Franco Colapinto

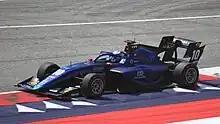
Colapinto driving for MP Motorsport during the 2023 Spielberg Formula 3 round

In October 2020, Colapinto joined MP Motorsport for the first day of post-season testing at Catalunya. He did likewise the following year at Valencia, but ended up signing for Van Amersfoort Racing instead for the 2022 season, partnering Rafael Villagómez and Reece Ushijima. Colapinto started his with a pole position on his and his team's debut in the series in Sakhir. He led the feature race for the first half of the race, but was eventually passed by Victor Martins and Arthur Leclerc, slipping to third. He was then give a time penalty for track limits which dropped Colapinto to fifth. In Imola, he qualified on reverse pole for the sprint race, but lost the lead early on to Caio Collet. Despite that, Colapinto would re-pass him back on the final lap, scoring his and VAR's maiden victory in the series. In the feature race, a wrong tyre choice on a damp track left him to finish down in 22nd place. After finishing ninth in the Barcelona feature race, Colapinto went scoreless during the Silverstone round as he was eliminated on the opening lap from a collision.